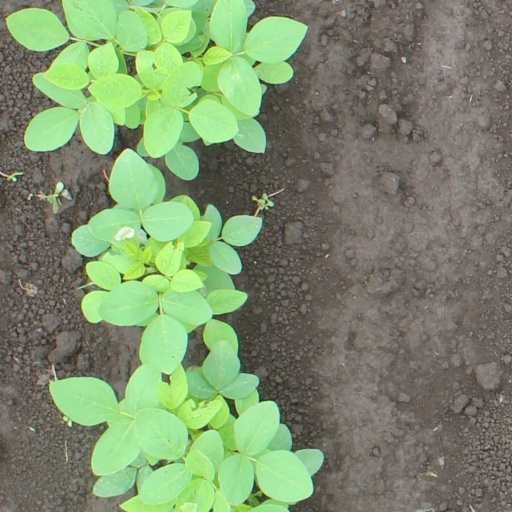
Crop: soybean